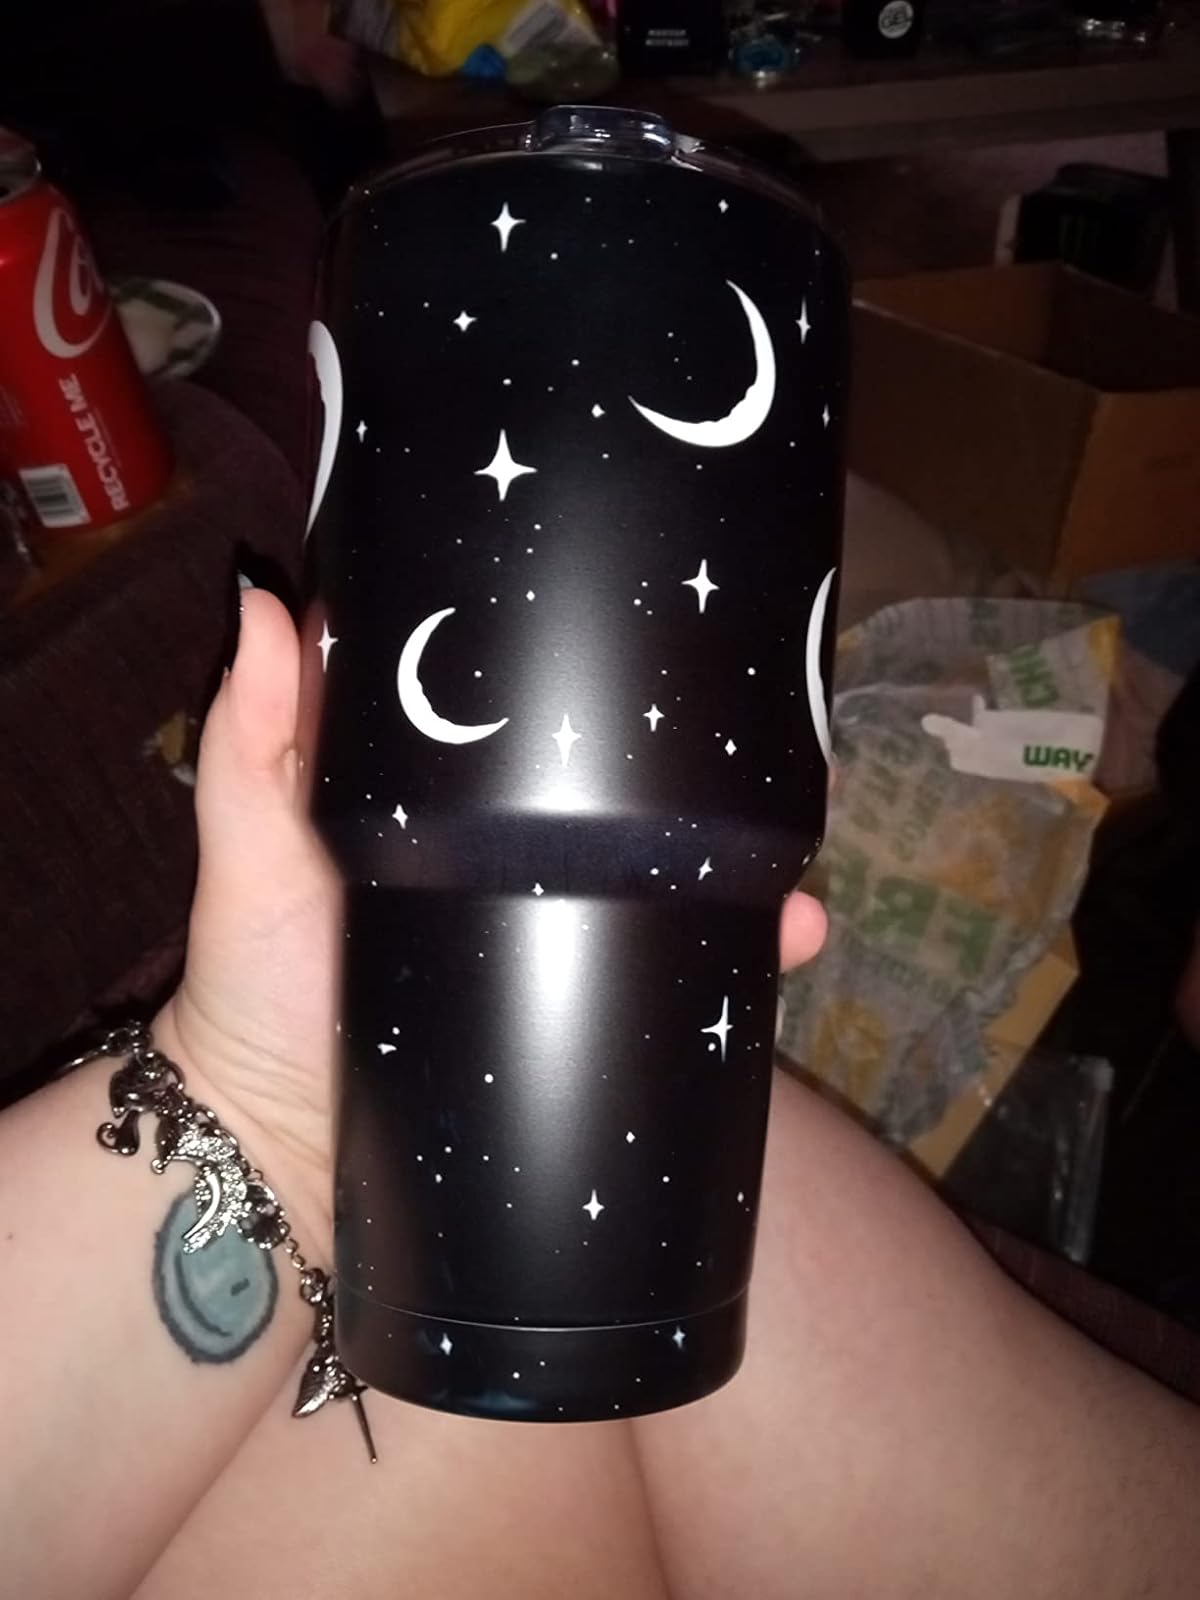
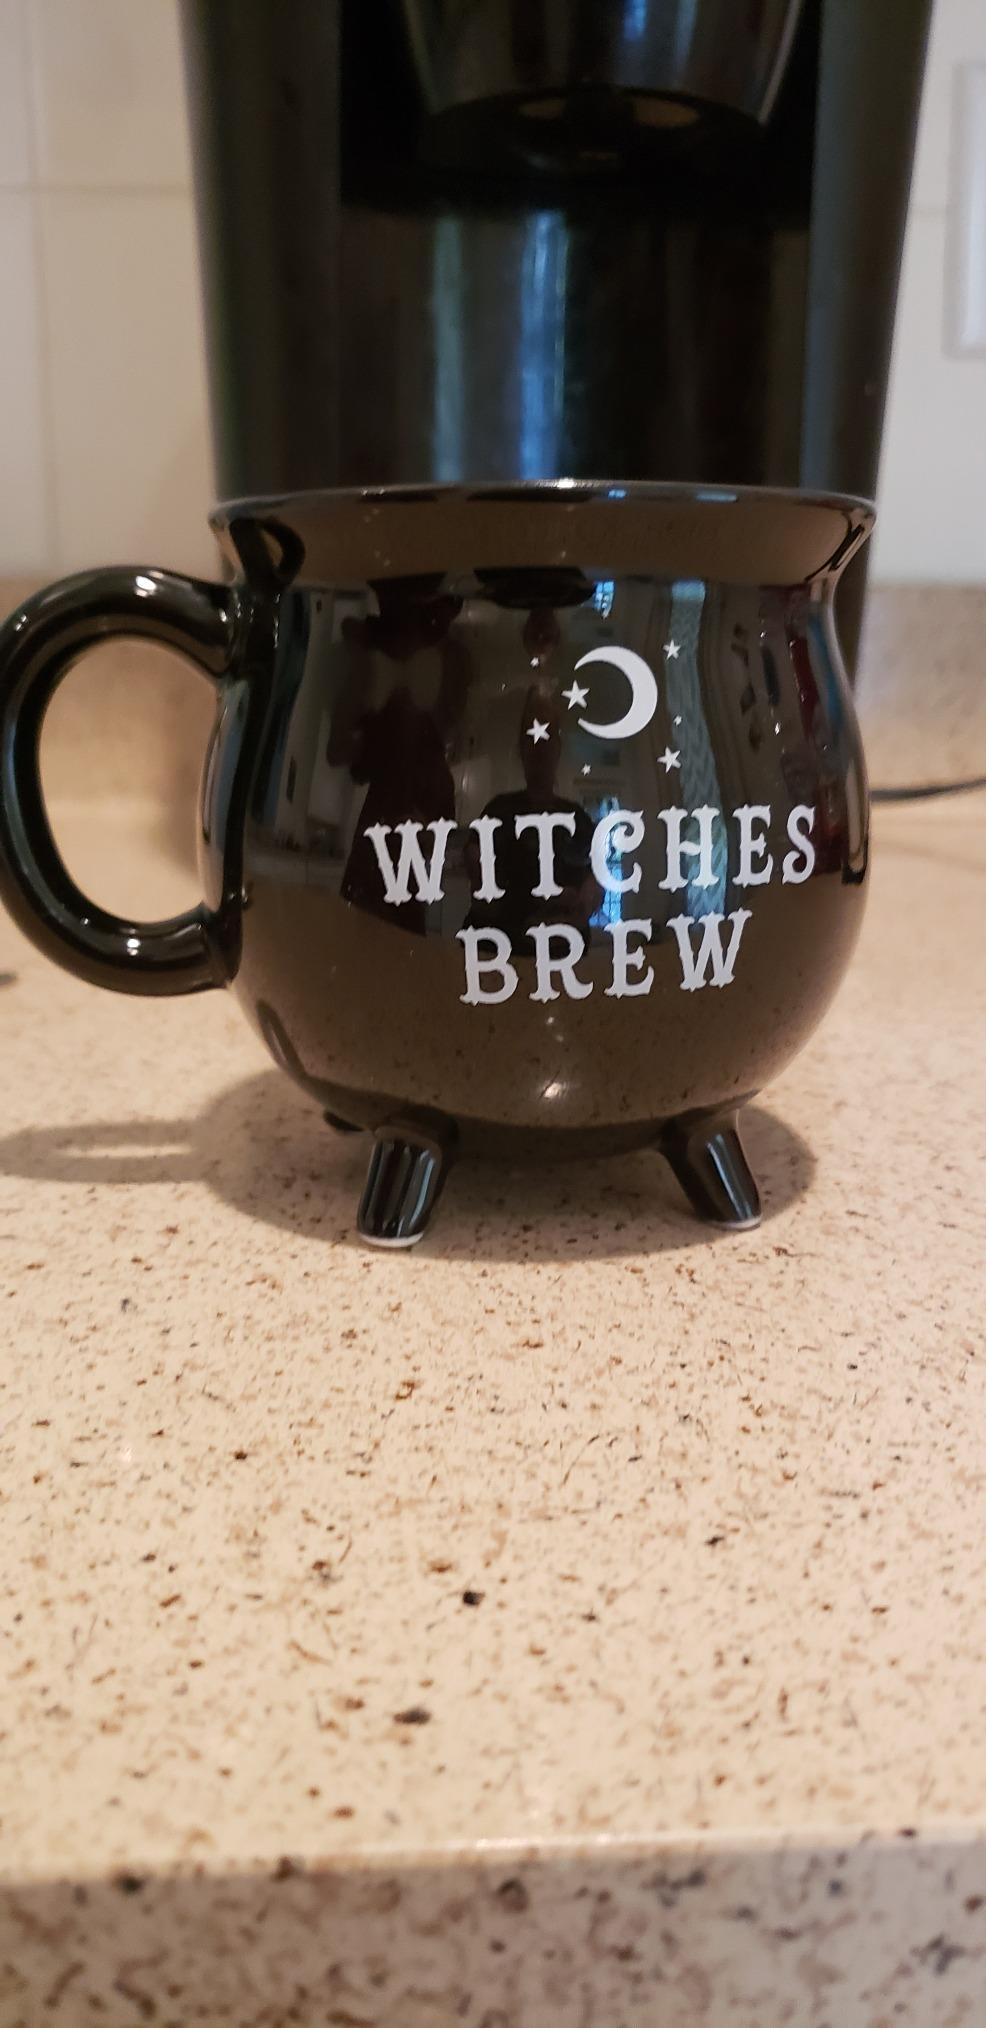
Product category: items_mug
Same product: no